Levitation (physics)

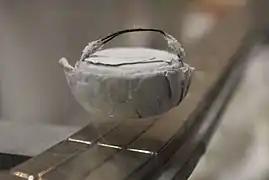
A high-temperature superconductor levitating above magnet

Magnetic levitation is the most commonly seen and used form of levitation. This form of levitation occurs when an object is suspended using magnetic fields.